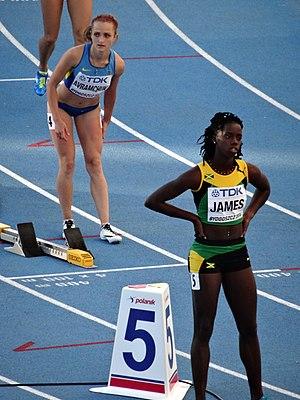
Tiffany James est une athlète jamaïcaine, spécialiste du 400 mètres.